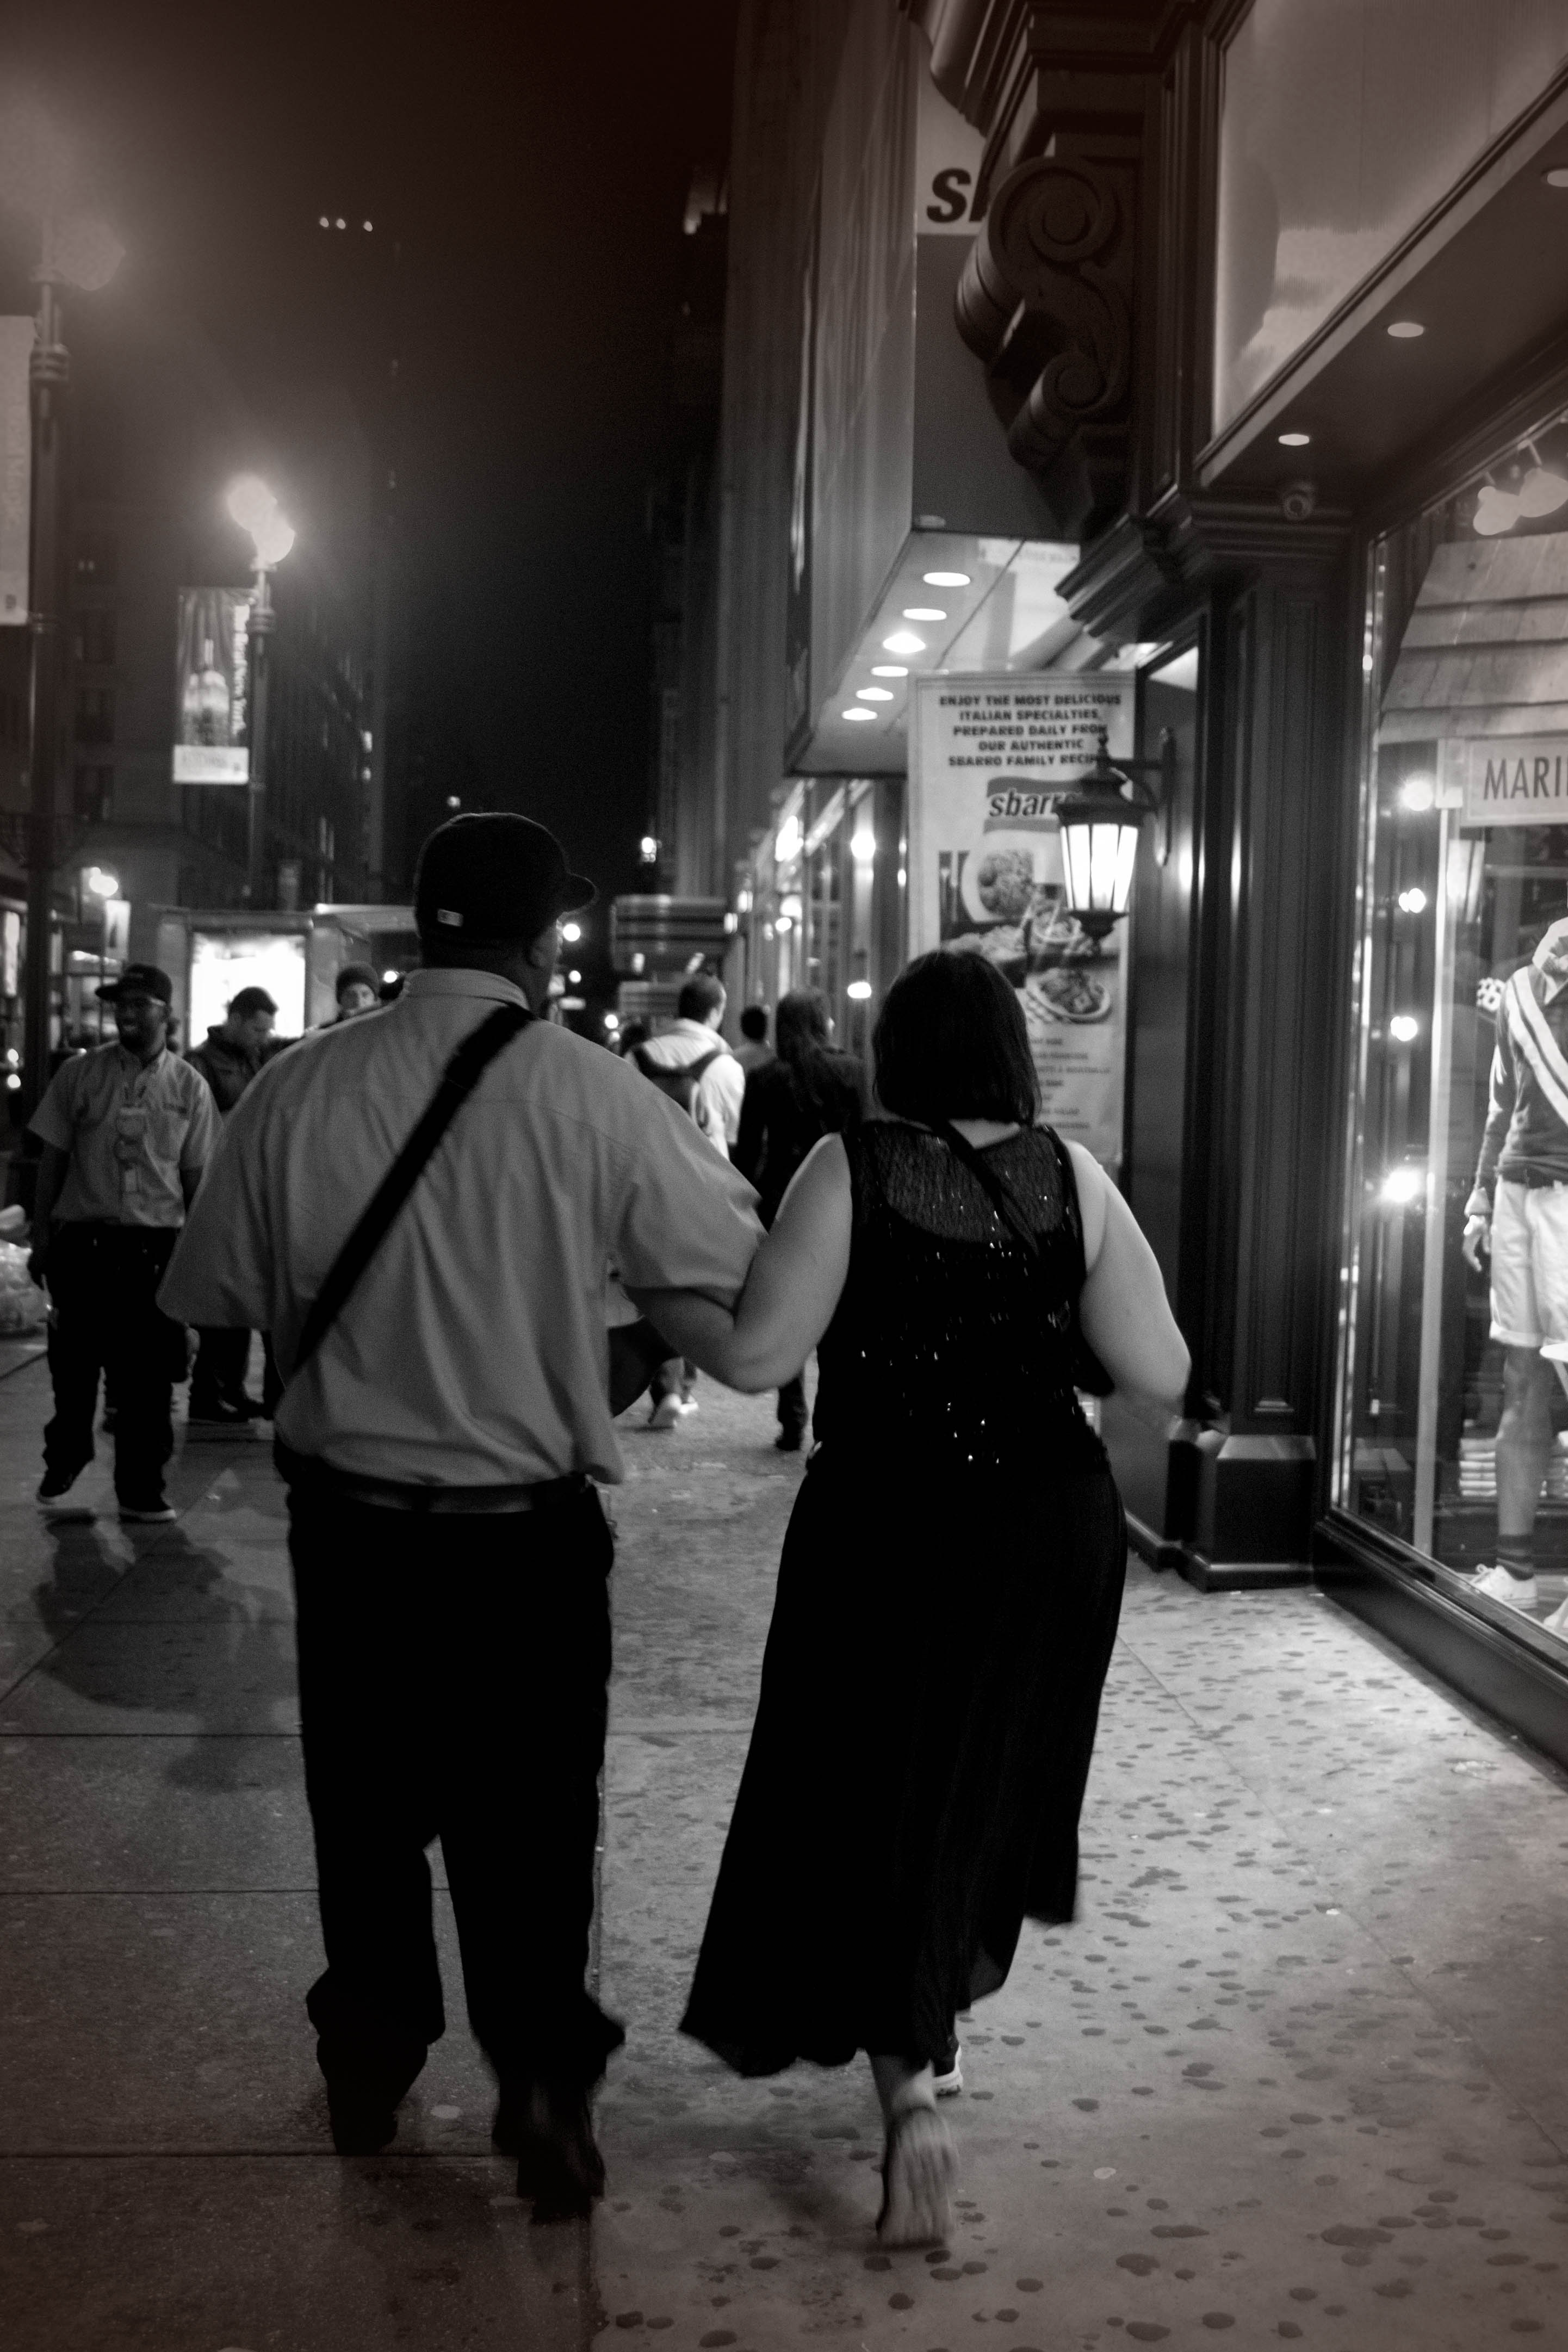
road, street, crowd, fashion, black, monochrome, infrastructure, photograph